Blue Peter pets

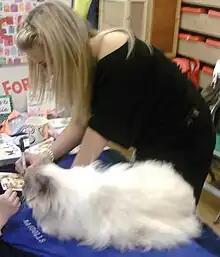
Helen Skelton and Socks the cat

Jason (3 May 1964 – January 1976) was the first "Blue Peter" cat. He was a Seal Point Siamese who joined after appearing on an episode with his mother, brother and sister at just three weeks old. He was named by a viewer who was a resident of Jasons Hill in Botley, Buckinghamshire.